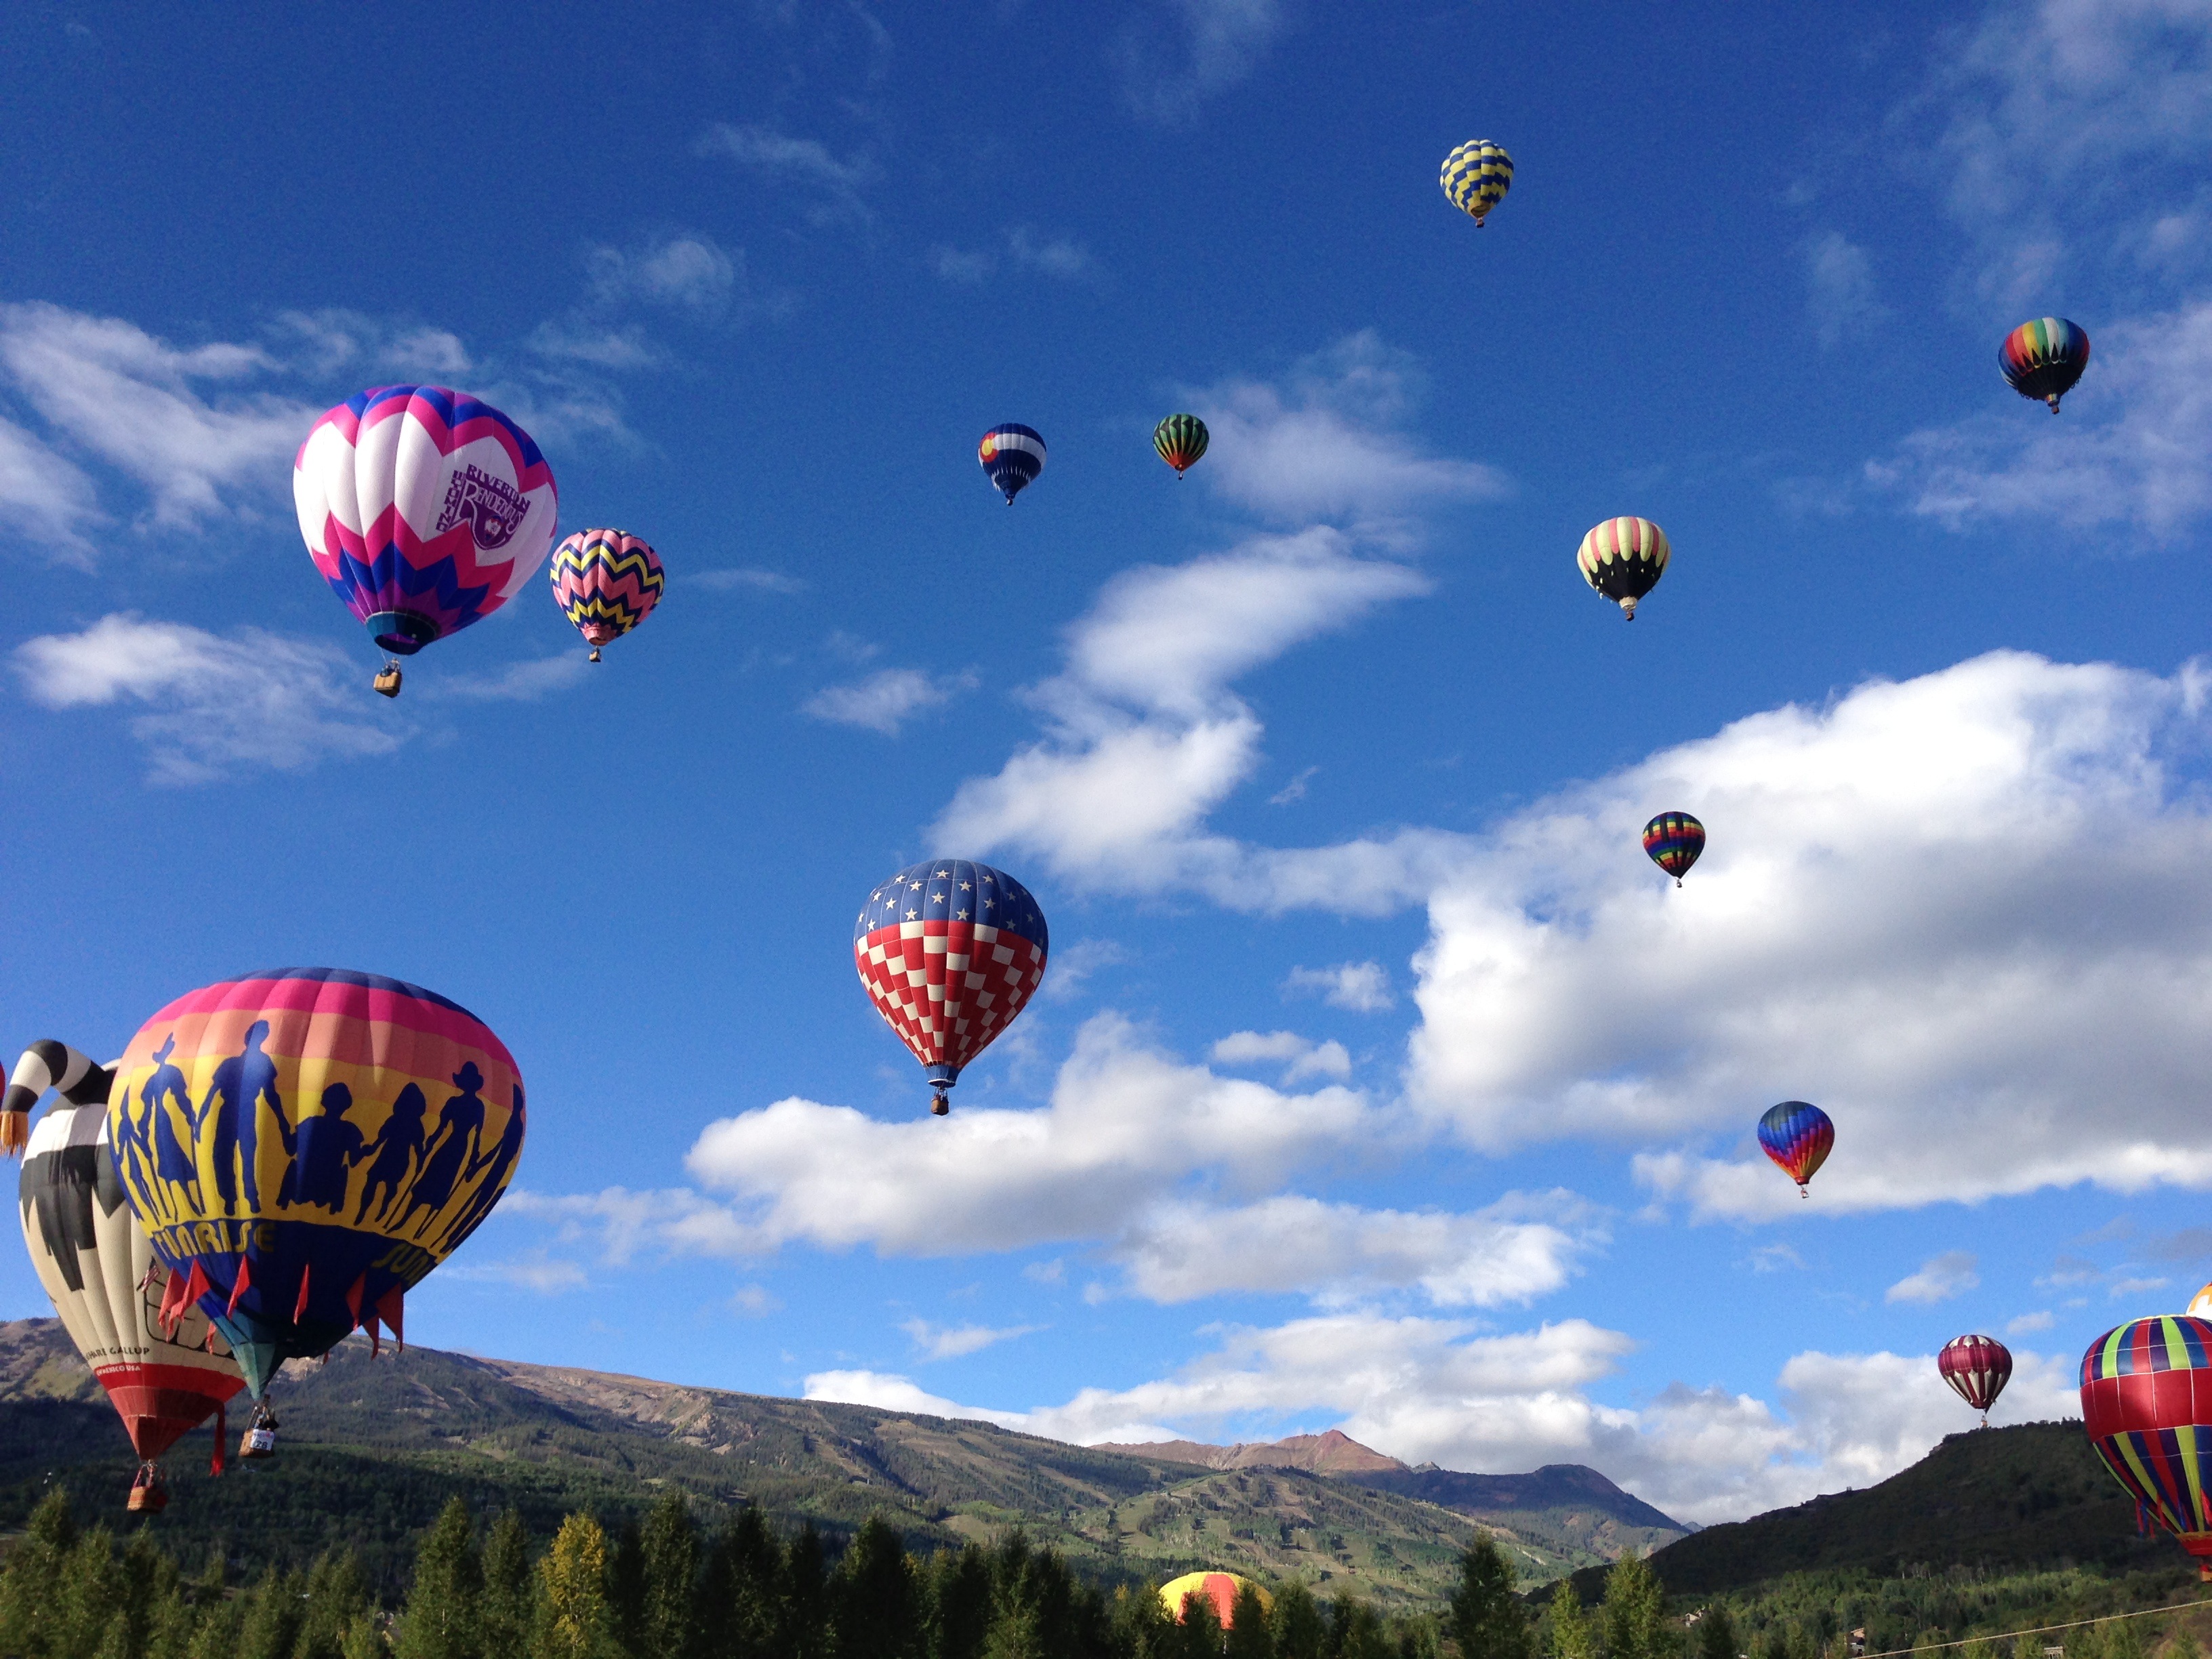
landscape, outdoor, sky, air, balloon, hot air balloon, adventure, flying, summer, travel, aircraft, recreation, vehicle, hot air, blue, freedom, colorful, extreme sport, lifestyle, toy, motivation, festival, mountains, balloons, bright, active, achievement, hot air ballooning, outdoor activities, atmosphere of earth